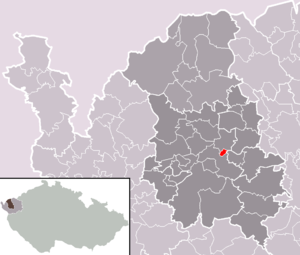
Těšovice est une commune du district de Sokolov, dans la région de Karlovy Vary, en République tchèque. Sa population s'élevait à 240 habitants en 2018.